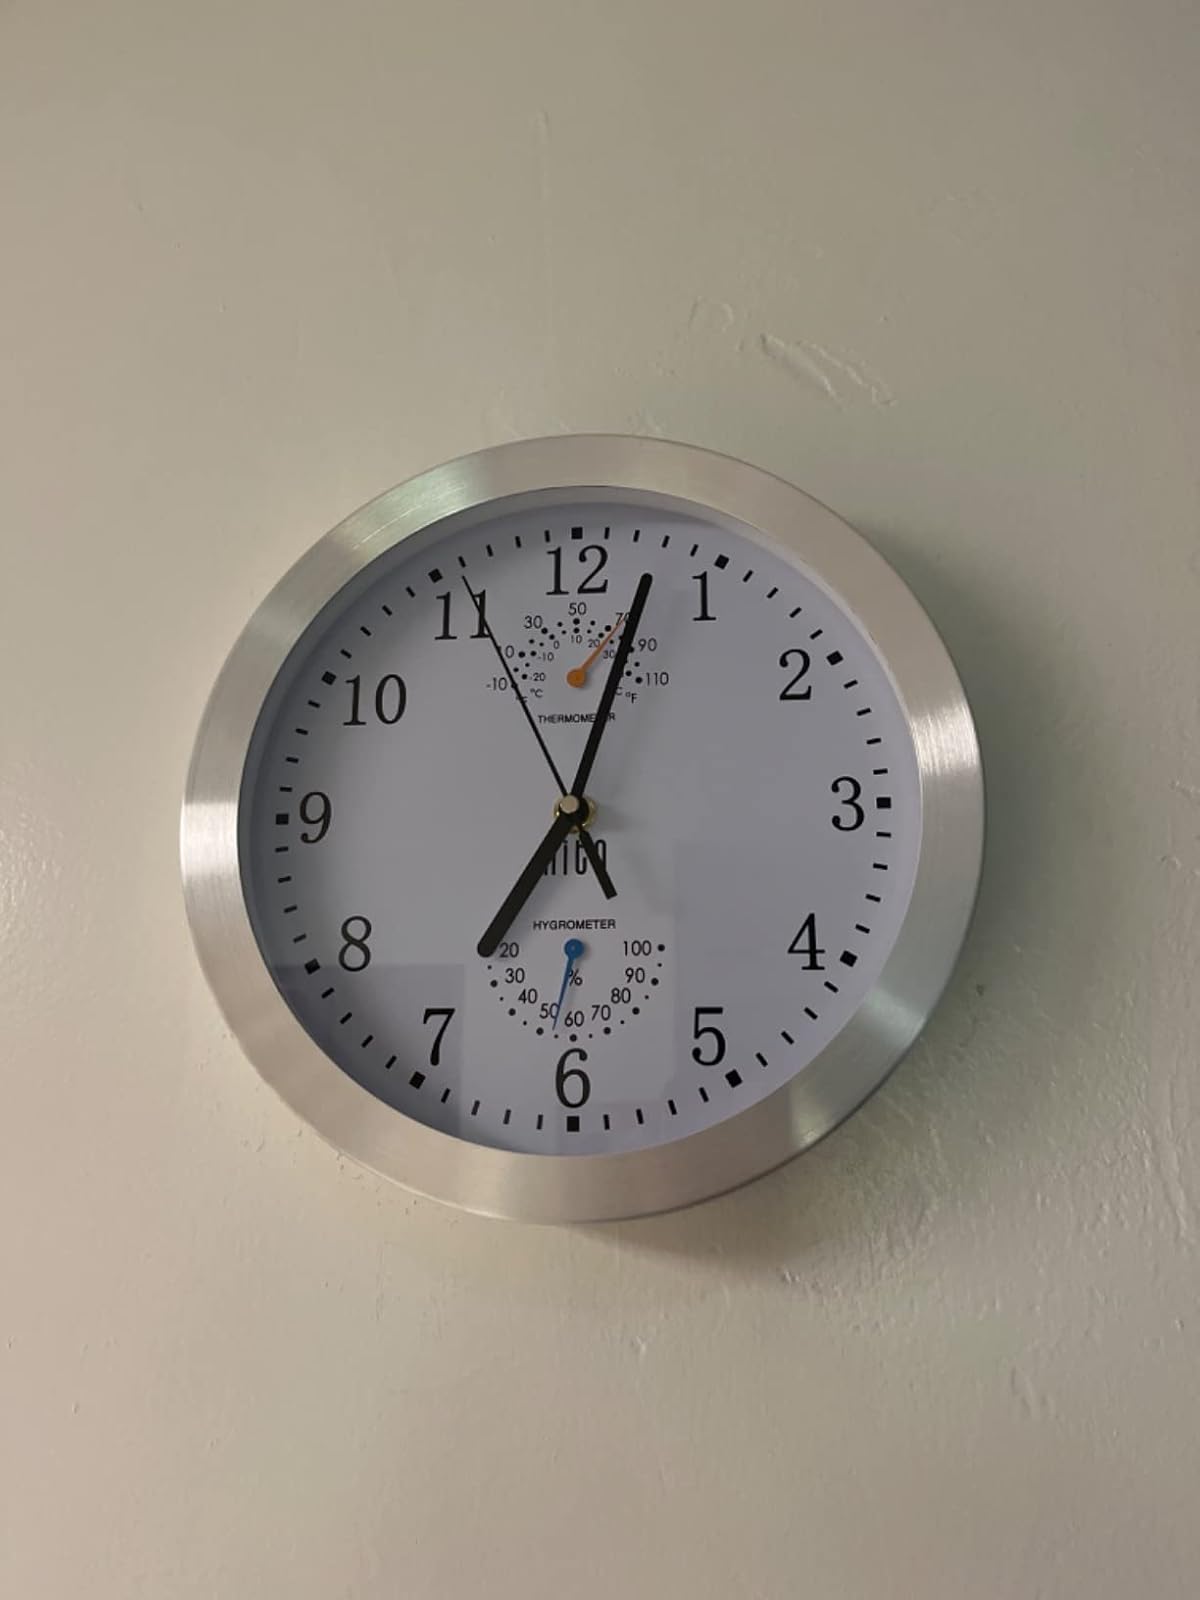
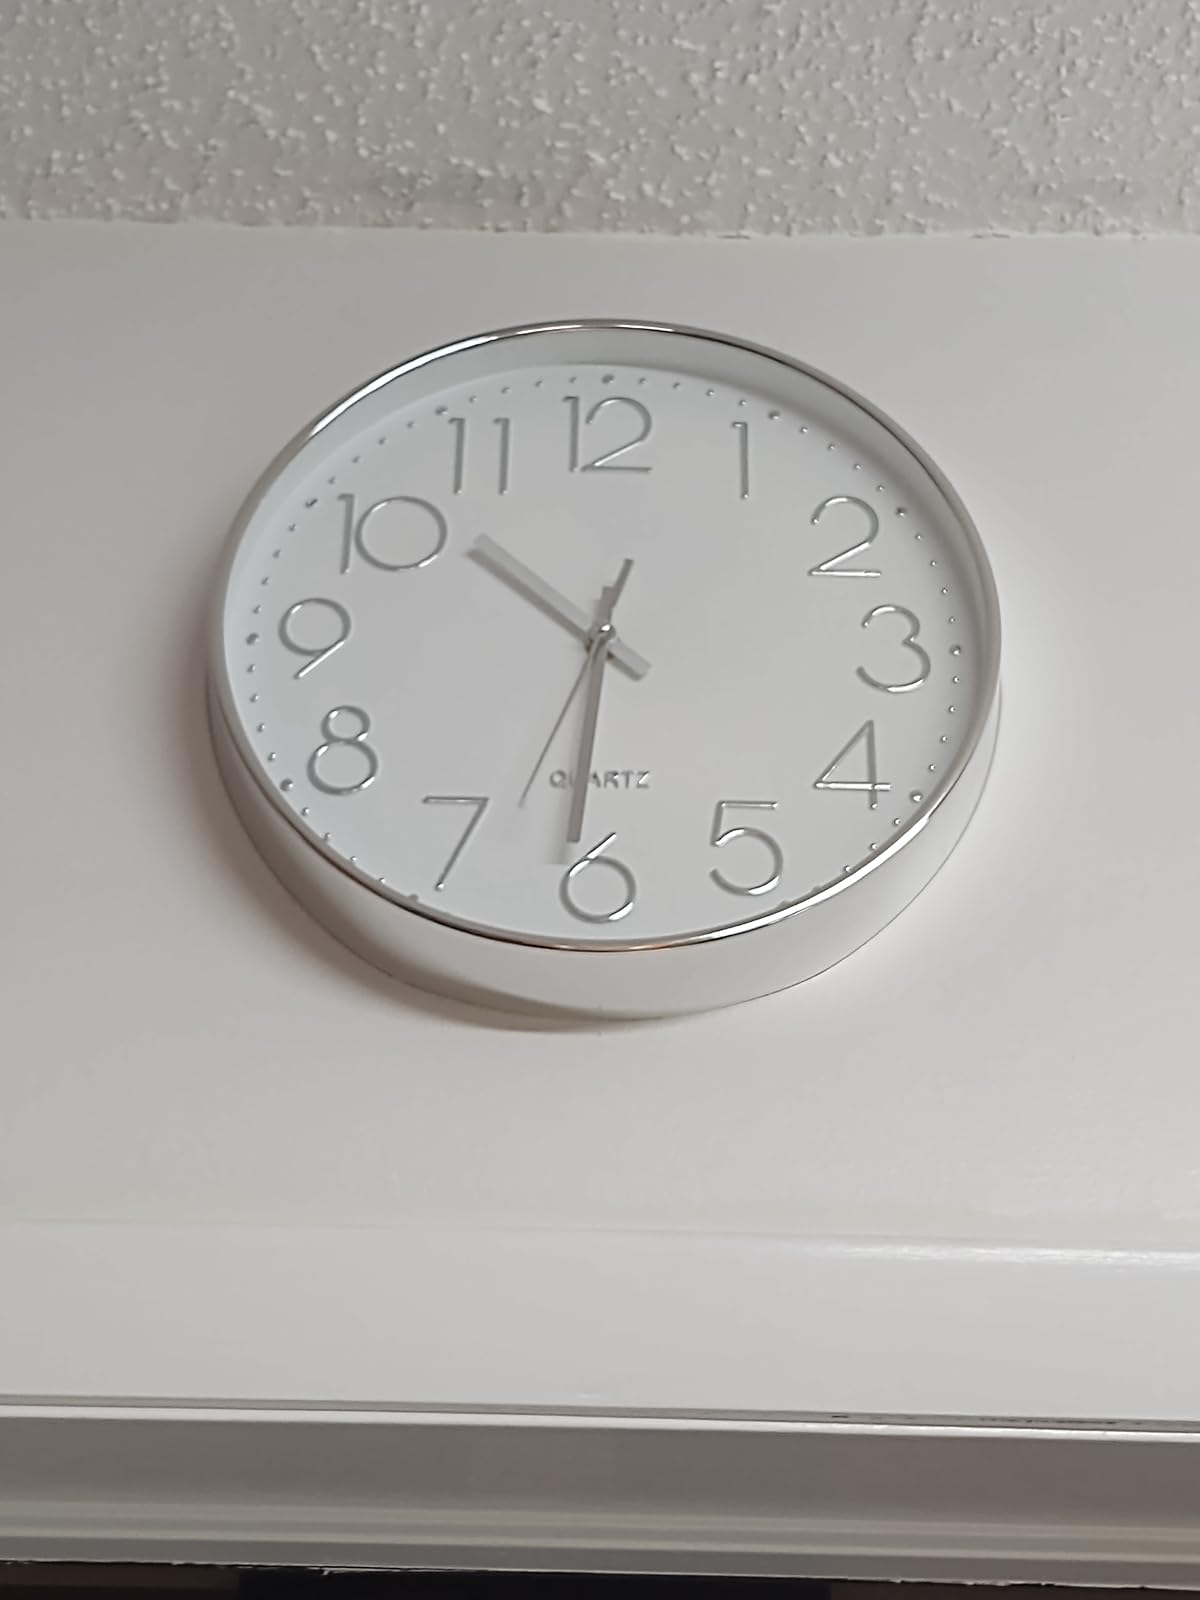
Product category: clock
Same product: no